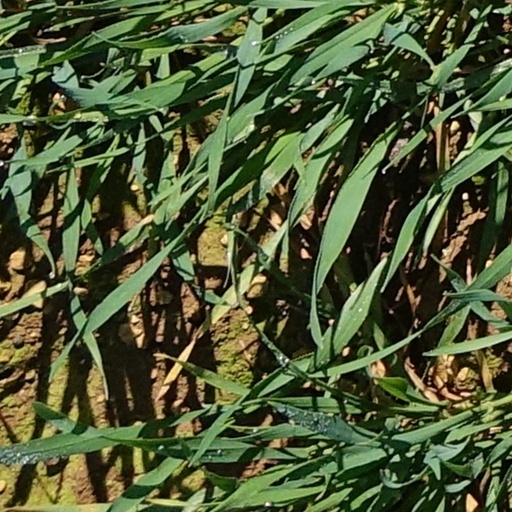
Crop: wheat